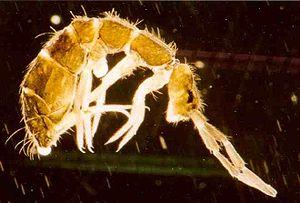
Les collemboles sont une classe de petits arthropodes pancrustacés, souvent sauteurs. Ils étaient anciennement considérés comme des insectes aptérygotes, mais forment aujourd'hui une classe à part, dans le sous-embranchement des Hexapodes appartenant au clade des Pancrustacea.
Cette page a pour objet de présenter un arbre phylogénétique des Collembola, c'est-à-dire un cladogramme mettant en lumière les relations de parenté existant entre leurs différents groupes, telles que les dernières analyses reconnues les proposent. Ce n'est qu'une possibilité, et les principaux débats qui subsistent au sein de la communauté scientifique sont brièvement présentés ci-dessous, avant la bibliographie.
Isotoma est un genre de collemboles de la famille des Isotomidae.